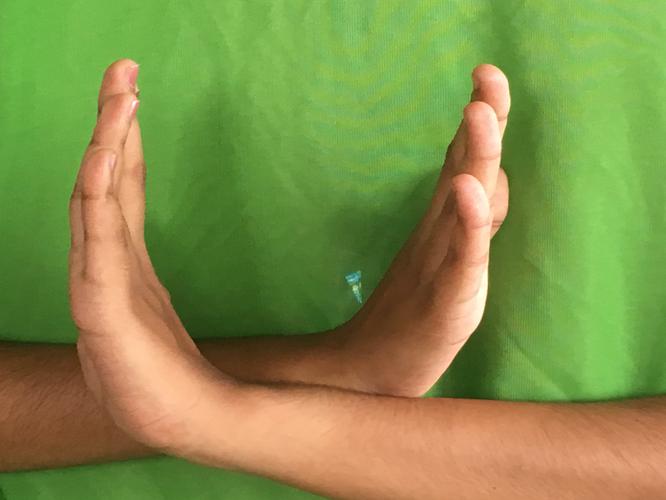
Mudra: Swastikam
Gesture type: double_hand